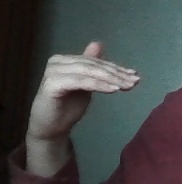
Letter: khaa